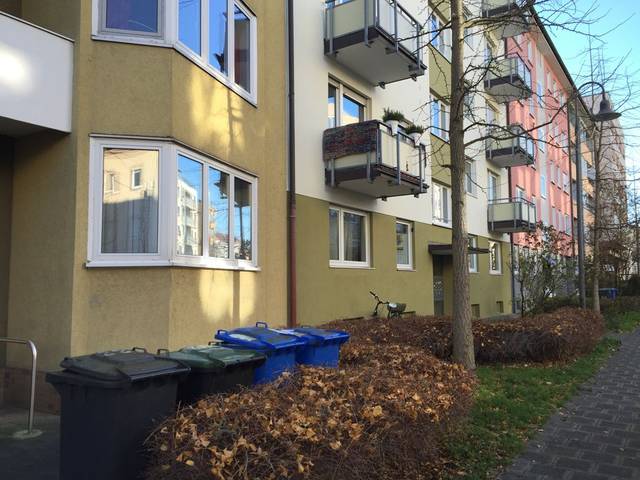
Region: Germany
Coordinates: 49.461, 11.094